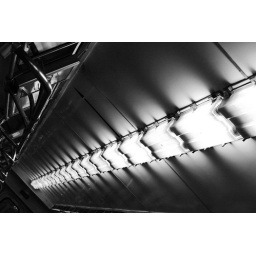
Lights in a car of a subway train in Warsaw, Poland.